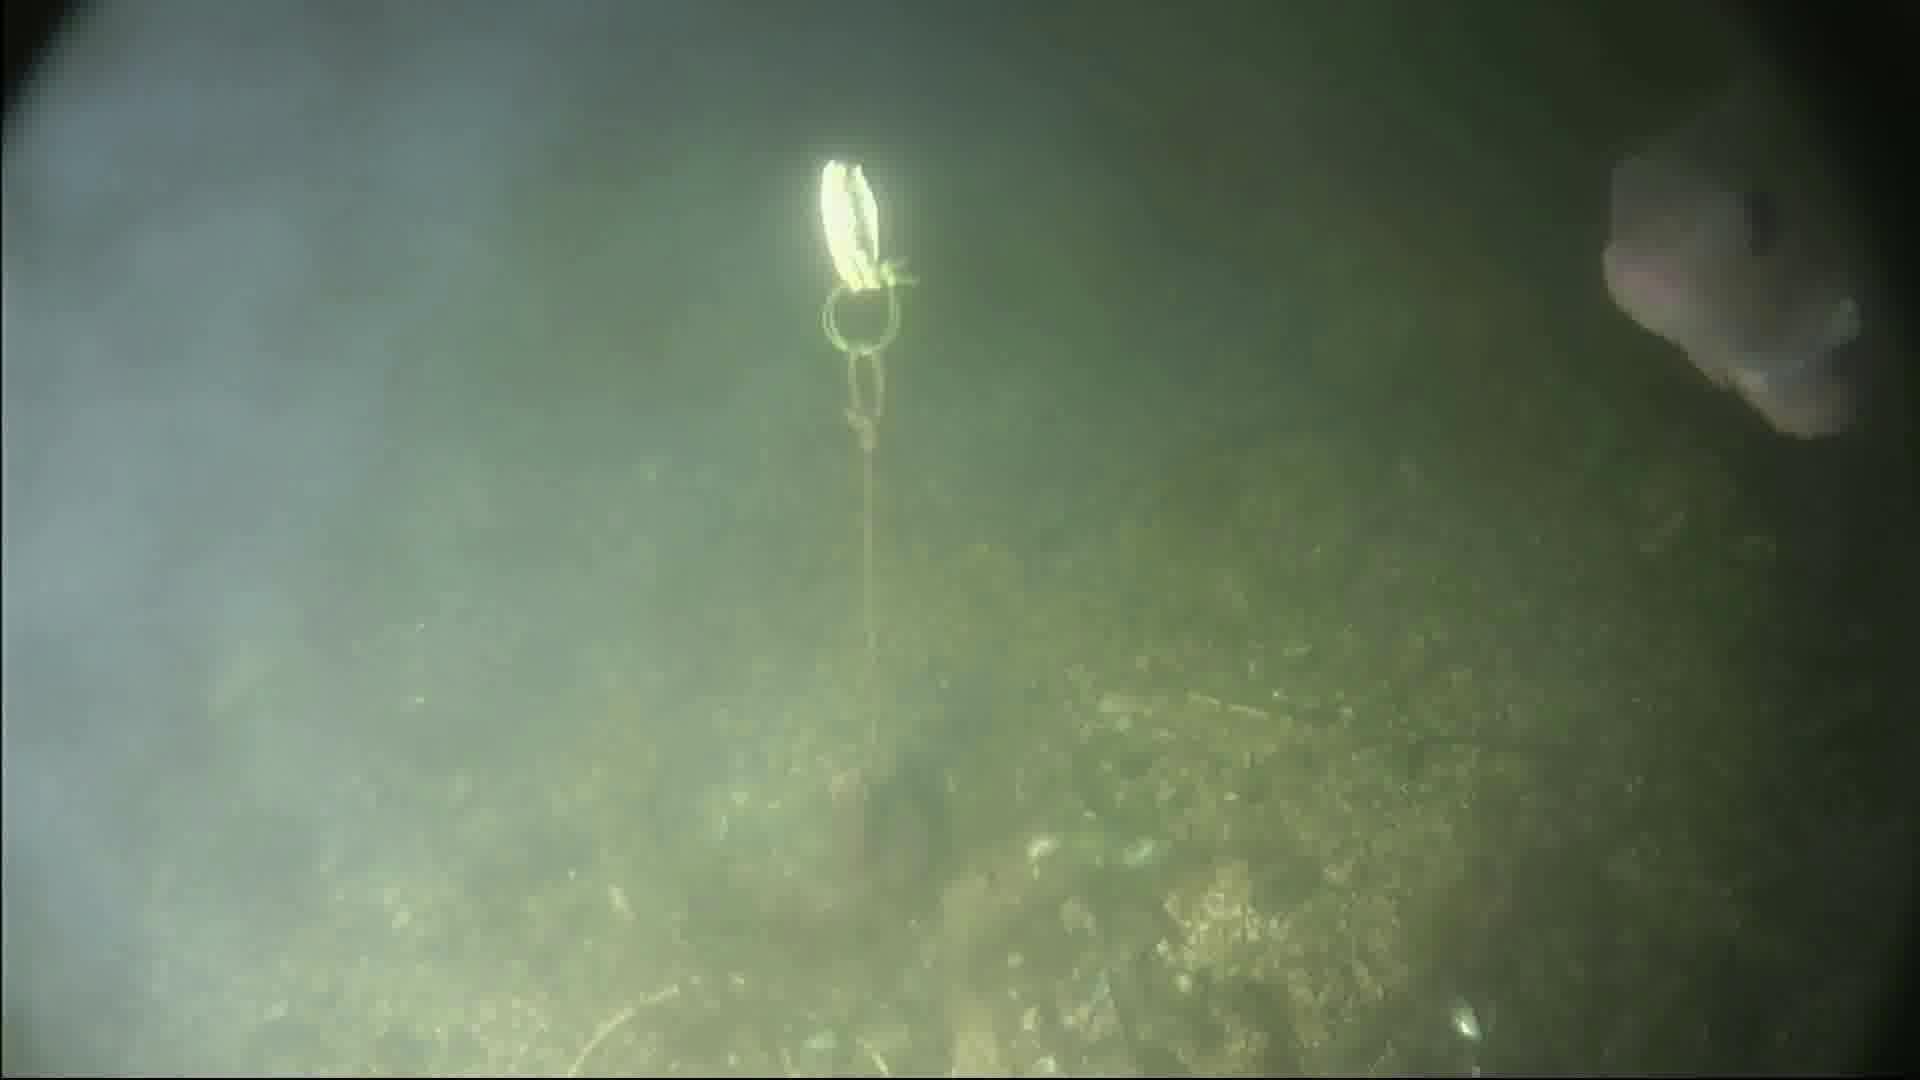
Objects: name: fish
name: crab